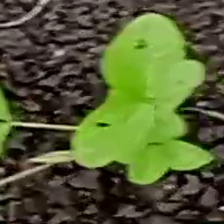
Weed species: Asian_Pigeonwings_(Clitoria Ternatea)